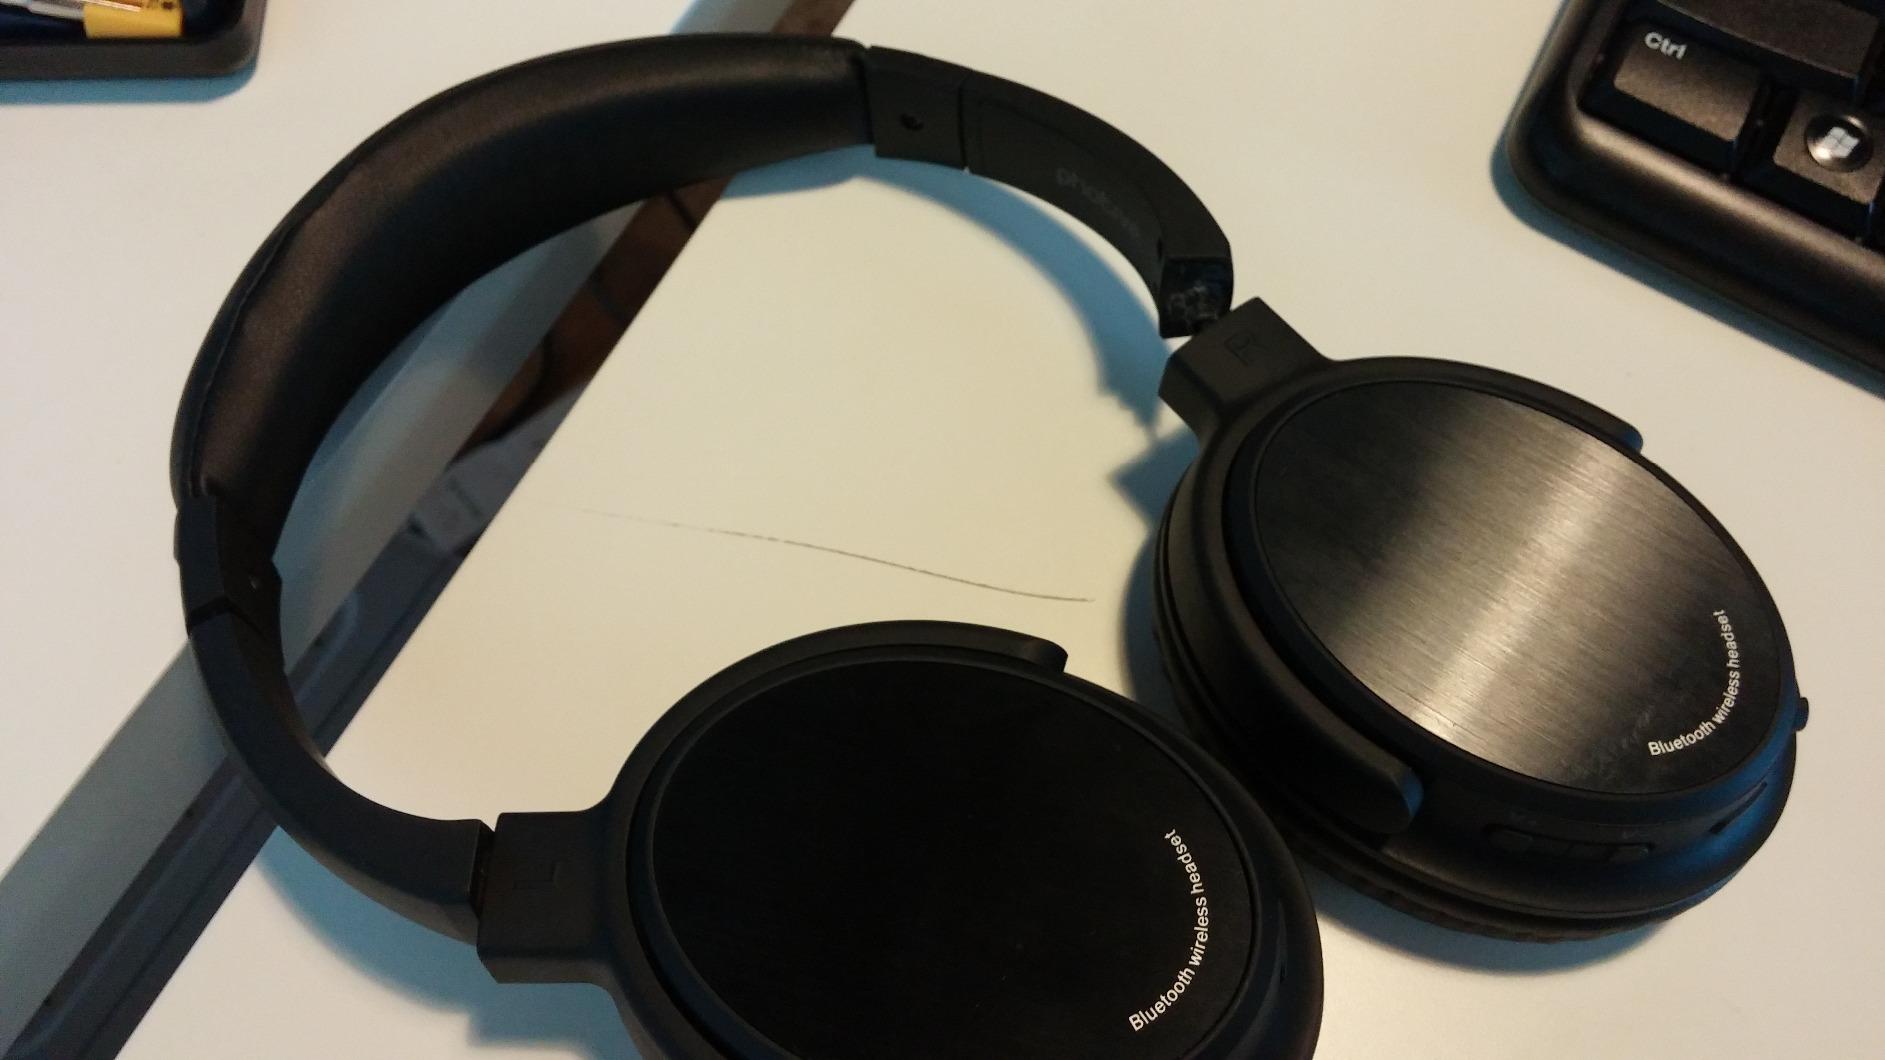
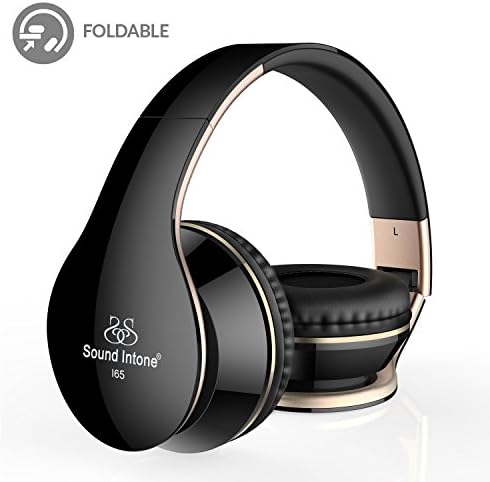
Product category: headphones
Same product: no